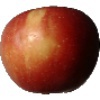
Label: braeburn_apple